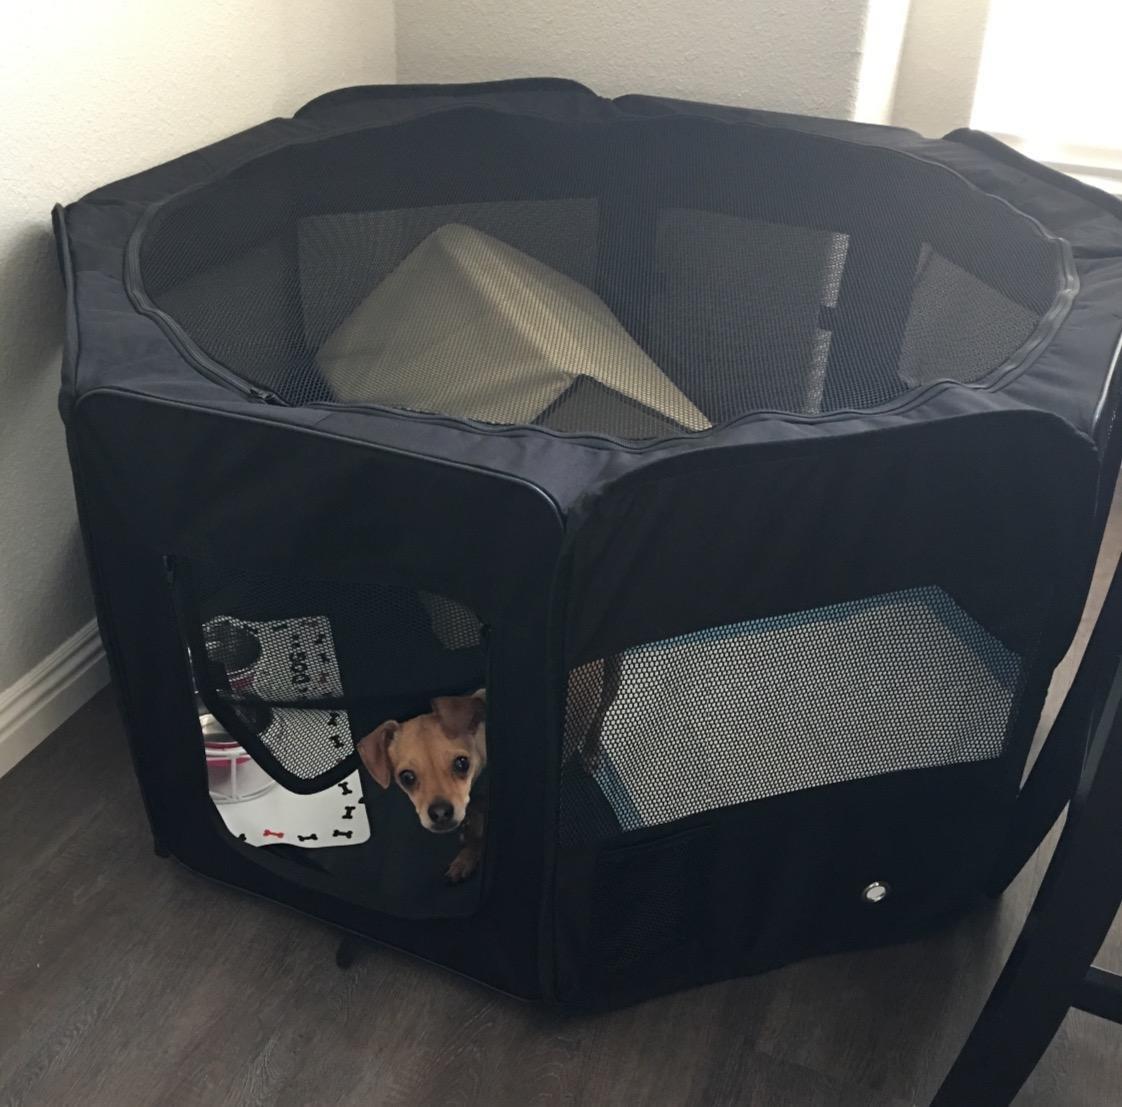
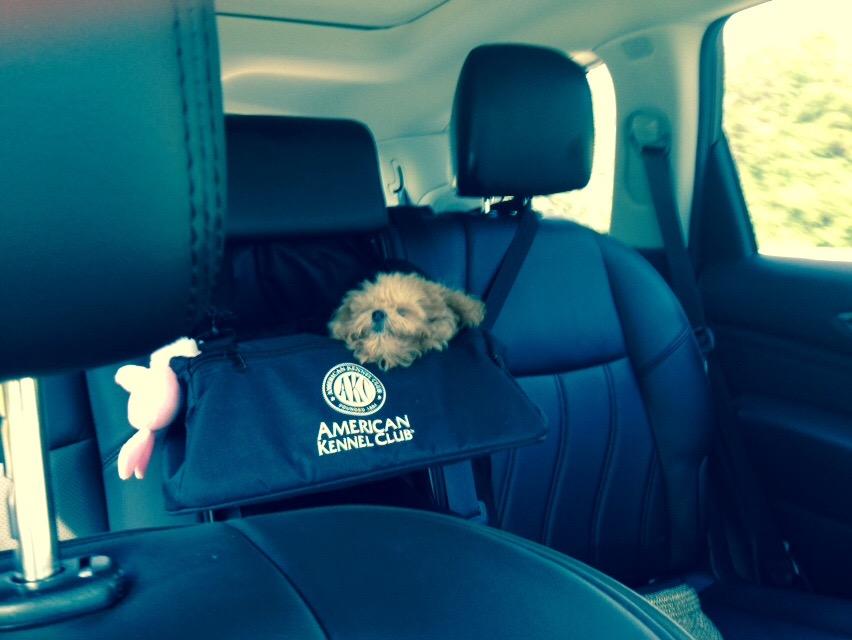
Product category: items_kennel
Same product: no